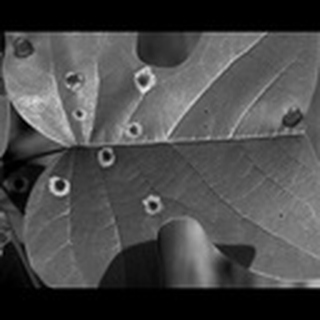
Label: cotton_target_spot